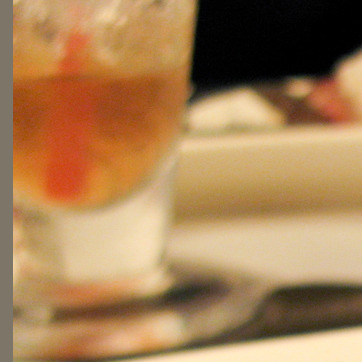
Material: ceramic